Lorna Slater

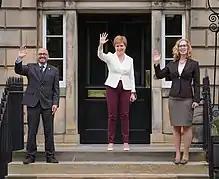

In August 2021 after weeks of talks, she was at Bute House with co-leader Patrick Harvie and First Minister Nicola Sturgeon to announce a power-sharing agreement that would see the Green party in government for the first time in the United Kingdom. There was no agreement on oil and gas exploration. As part of the agreement the Green Party would have two ministers in government.